Caravaggio

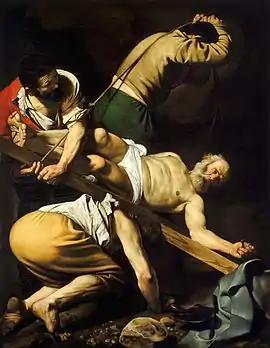
The "Crucifixion of Saint Peter", 1601, Cerasi Chapel, Santa Maria del Popolo, Rome

Caravaggio "put the oscuro (shadows) into chiaroscuro". Chiaroscuro was practised long before he came on the scene, but it was Caravaggio who made the technique a dominant stylistic element, darkening the shadows and transfixing the subject in a blinding shaft of light. With this came the acute observation of physical and psychological reality that formed the ground both for his immense popularity and for his frequent problems with his religious commissions.